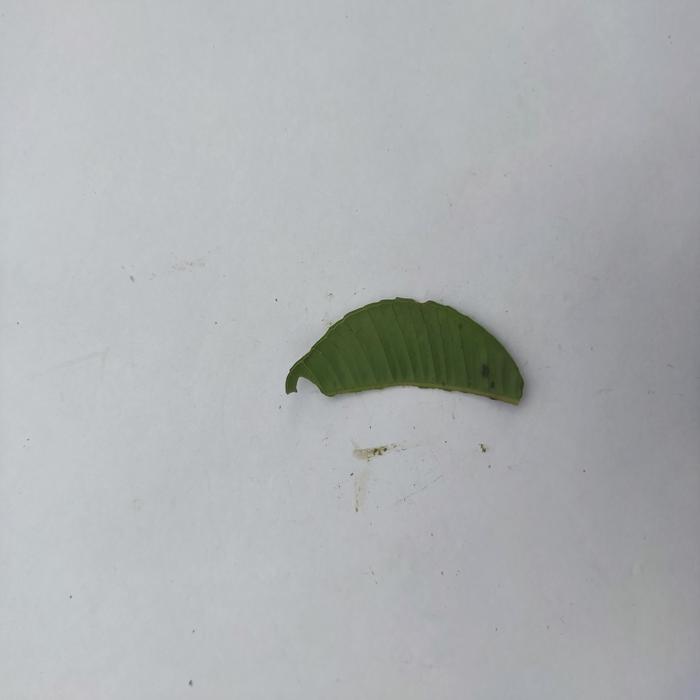
Crop: Hog Plum
Leaf condition: Caterpillars_Infestation